Ted Cassidy

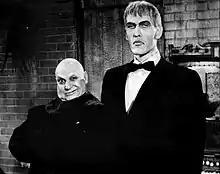
Cassidy (right) in" The Addams Family "with Jackie Coogan in 1966

Cassidy's height gave him an advantage in auditioning for unusual character roles. His best-known role is Lurch on "The Addams Family", in which he feigned playing the harpsichord (although he was in fact an accomplished organist). With a separate contract, he also played the character named Thing, though associate producer Jack Voglin took on the role in scenes involving both characters. Though the character of Lurch was originally intended to be mute, Cassidy's ad-libbed "You rang?" in response to the butler call was an immediate hit. It became his signature line, and he was given more lines. Several episodes were written to feature Lurch.